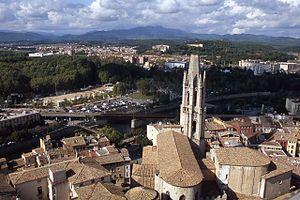
L'église Saint-Félix ou Saint Feliu de Gérone est une basilique collégiale dont les origines remontent aux premiers temps du christianisme. Elle accueille les offices de la Paroisse majeure de Saint-Félix de l'évêché de Gérone, nommée ainsi quand l'édifice était le principal lieu de culte de Gérone avant la construction de la cathédrale. La documentation sur l'église remonte à 882, même si le bâtiment actuel est une construction gothique du XIVᵉ siècle, accordée par le chapitre en 1313. Le bâtiment, avec un clocher qui constitue un élément essentiel des monuments de la ville, a été déclaré bien culturel d'intérêt national.